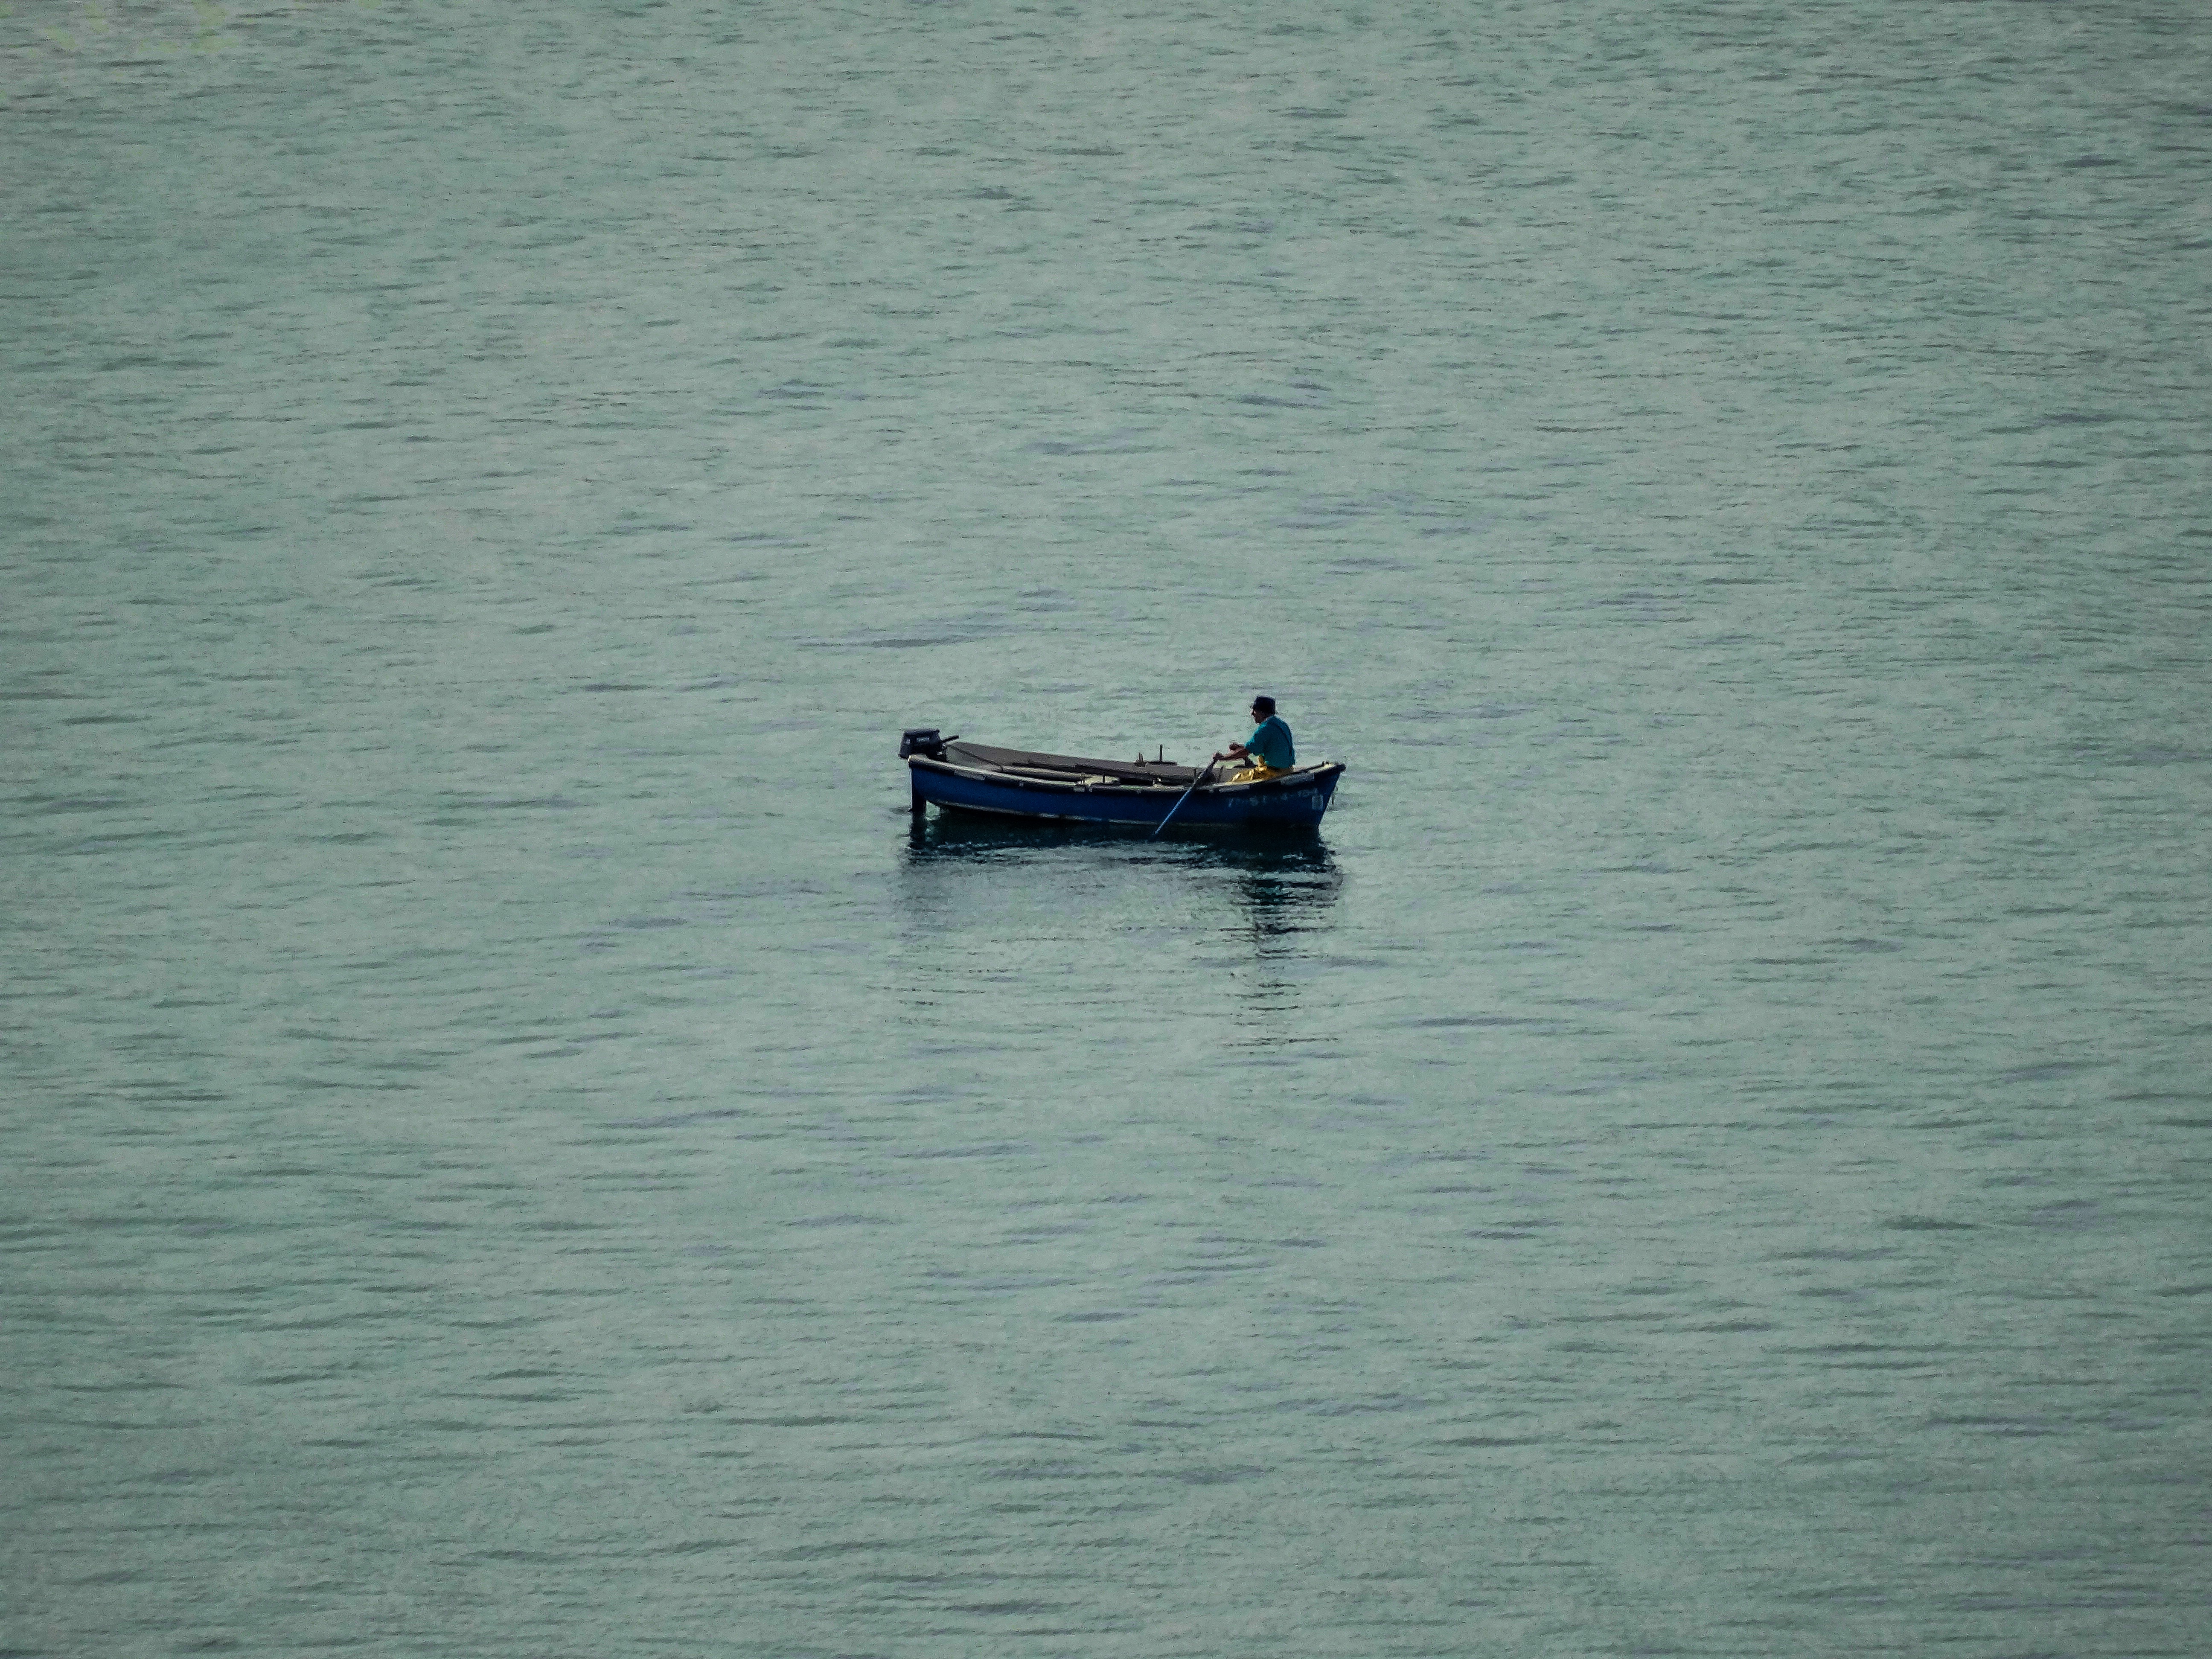
man, landscape, sea, water, ocean, person, boat, wave, adventure, paddle, vehicle, fishing, solo, calm, bay, thoughtful, happy, boating, watercraft, rowing, barca, soledad, retirement, watercraft rowing